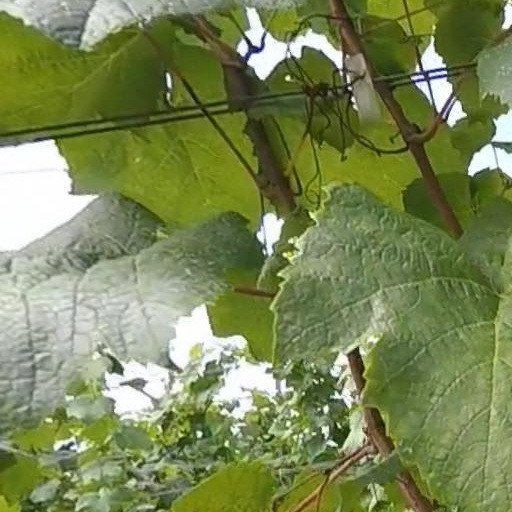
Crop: grape